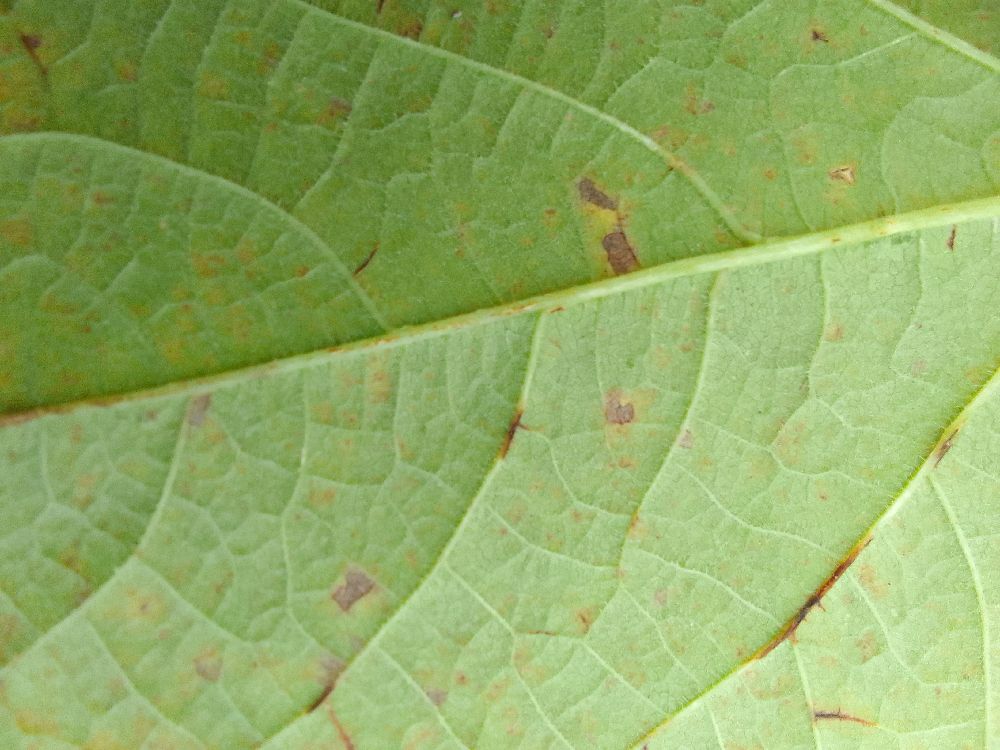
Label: anthracnose